Outline of the British Royal Air Force at the end of the Cold War

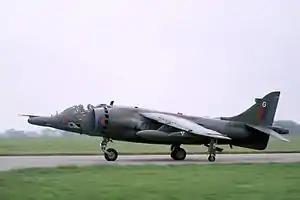

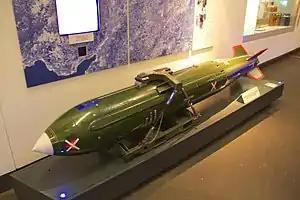

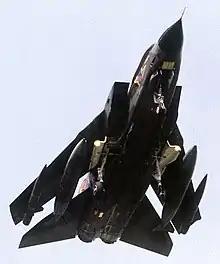

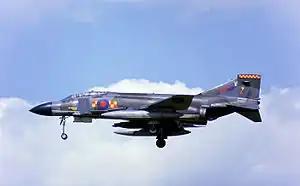

No. 1 Group Royal Air Force (1 Gp RAF) was the Royal Air Force group commanded by Air Vice-Marshal (AVM) Charles John Thomson (until February 1989), then AVM Ronald Andrew Fellowes Wilson (from February 1989), headquartered at RAF Upavon in Wiltshire. 1 Group contained varied aircraft, with the majority being strike aircraft. The group's main focus would have been bombing raids on advancing Soviet ground forces in Northern Germany as directed by NATO's Supreme Allied Commander Europe (SAC-E). The group fielded six squadrons of bomber aircraft, which could be armed with WE.177 free-fall tactical nuclear bombs, along with aerial refuelling tanker aircraft to ensure that the armed aircraft could deliver nuclear strikes deep inside enemy territory.